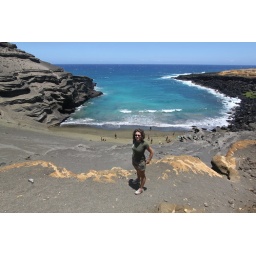
Celestina above green sand beach